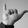
ASL letter: Y